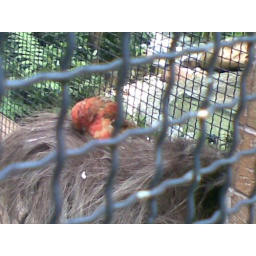
small red bird in the nest